James M. McIntosh

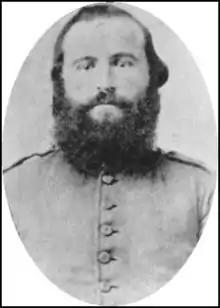
James M. McIntosh

James McQueen McIntosh (c. 1828 – March 7, 1862) was a career American soldier who served as a brigadier general in the Confederate Army during the Civil War. Noted as an aggressive and popular leader of cavalry, he was killed in action at the Battle of Pea Ridge.